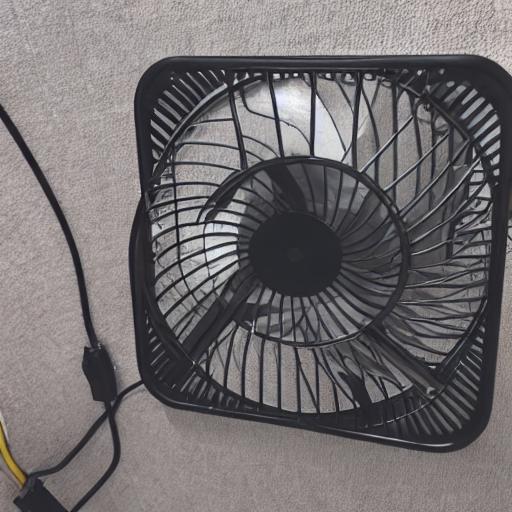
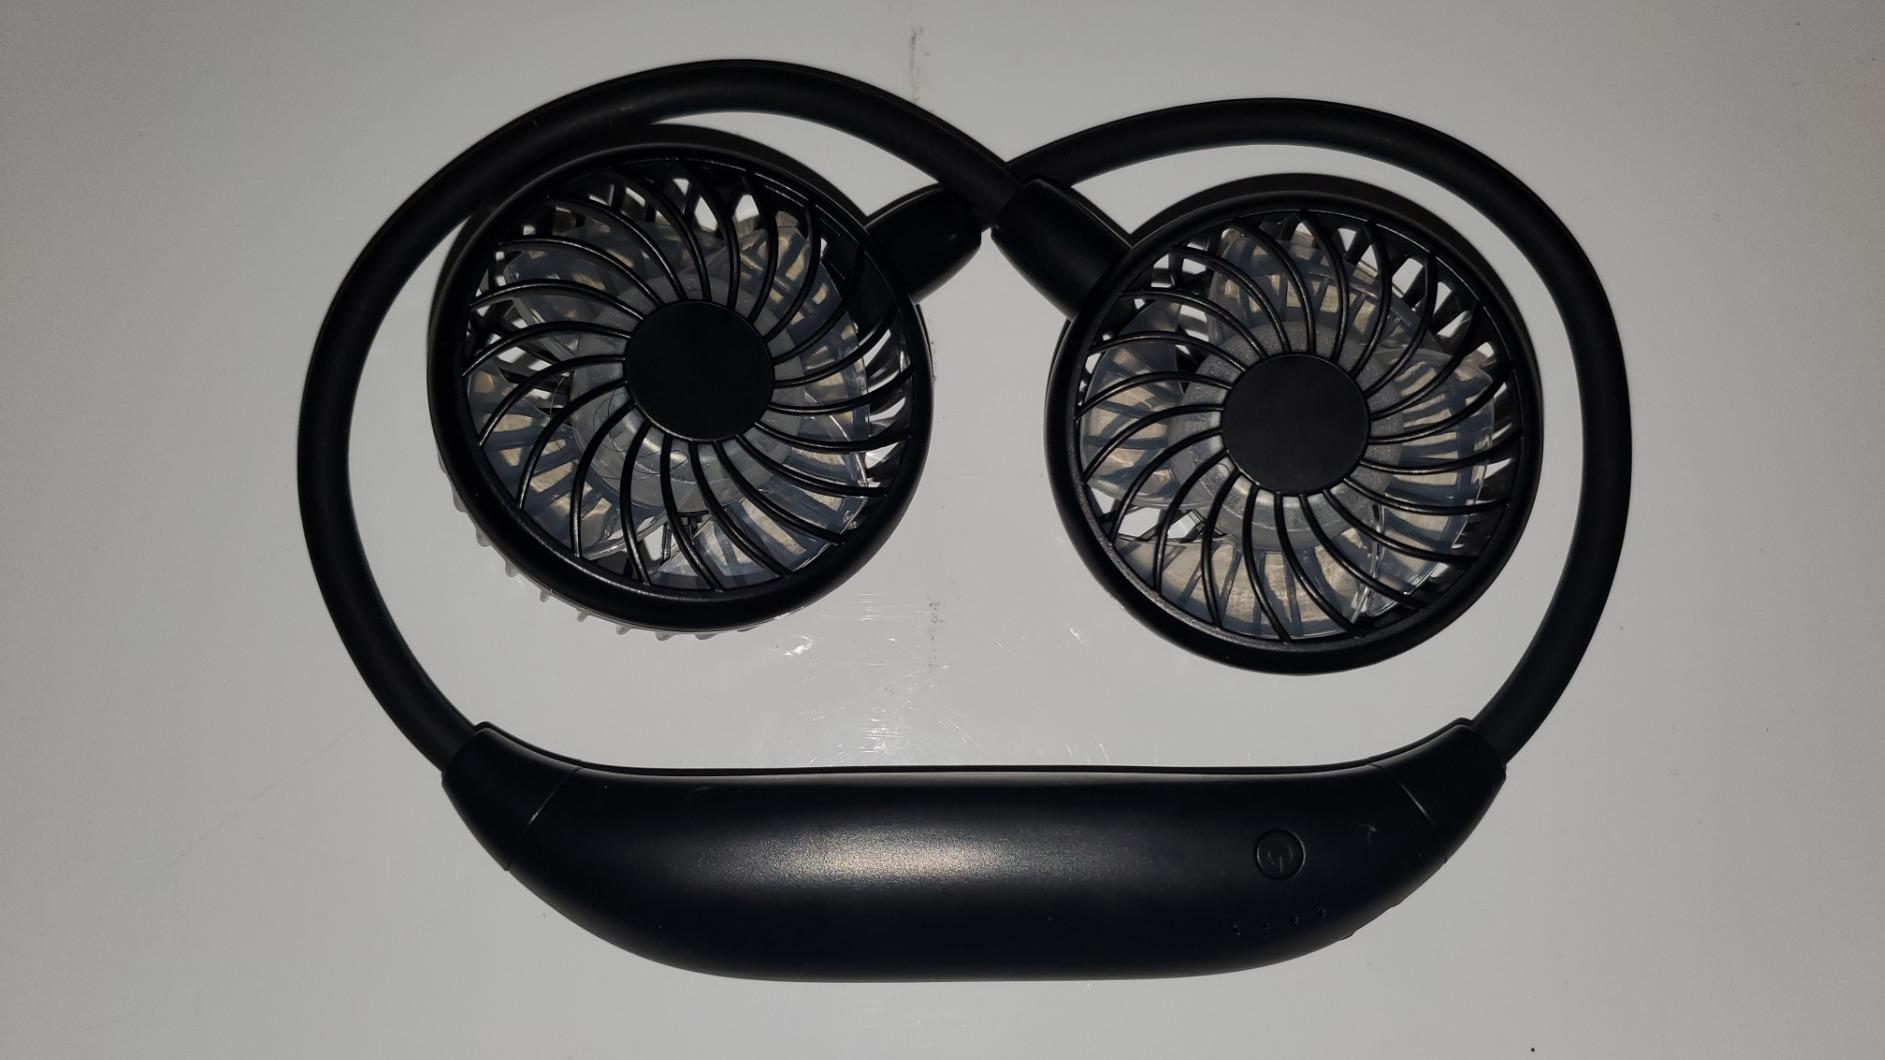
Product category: fan
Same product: no